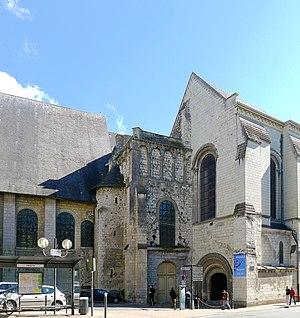
Église de la Trinité d'Angers (enchevêtrement de l'église de la Trinité et de celle de l'abbaye du Ronceray)
L'église de la Trinité d'Angers est un édifice religieux situé à Angers, en Maine-et-Loire, classé aux monuments historiques en 1840.